Varanasi

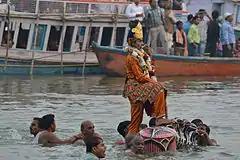
An actor reenacting Krishna standing on the serpent Kaliya, during the Nag Nathaiya festival in Varanasi

Varanasi is a major centre of arts and designs. It is a producer of silks and brocades with gold and silver thread work, carpet weaving, wooden toys, bangles made of glass, ivory work, perfumes, artistic brass and copper ware and a variety of handicrafts. The cantonment graveyard of the British Raj is now the location of Varanasi's Arts and Crafts.